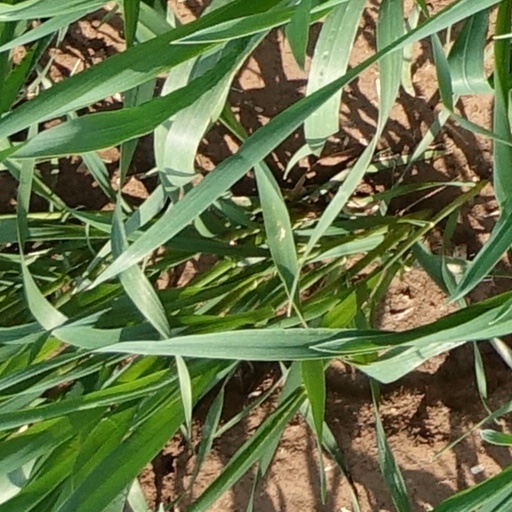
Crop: wheat